USS Hornet (CV-12)

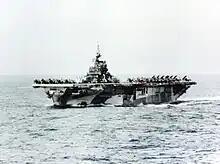
"Hornet" in dazzle camouflage, 27 March 1945

On 27 January, Spruance relieved Halsey, Clark assumed command of TG 58.1 and brought "Hornet" back to the task group. The fast carriers, now renumbered as TF 58, departed Ulithi on 10 February for full-scale aerial assaults on the Tokyo area scheduled for 16–17 February that were intended to isolate Iwo Jima. TF 58's pilots claimed to have shot down 341 aircraft and destroyed 190 on the ground; attacks on industrial targets were not very effective and little shipping was sunk, with the most notable example being the recently completed Imperial Japanese Army escort carrier "Yamashio Maru". The Japanese admitted losing at least 78 aircraft in aerial combat while claiming to having shot down 134 aircraft themselves; the Americans lost 88 aircraft to all causes. The Japanese did not attack TF 58 during their time off the coast of Honshu.